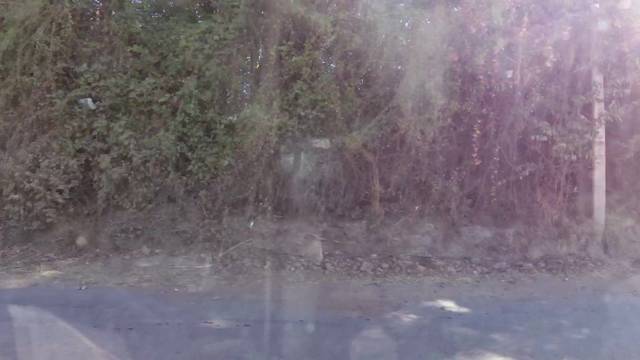
Region: Chile
Coordinates: -34.581, -71.002